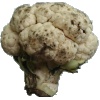
Label: Cauliflower 1